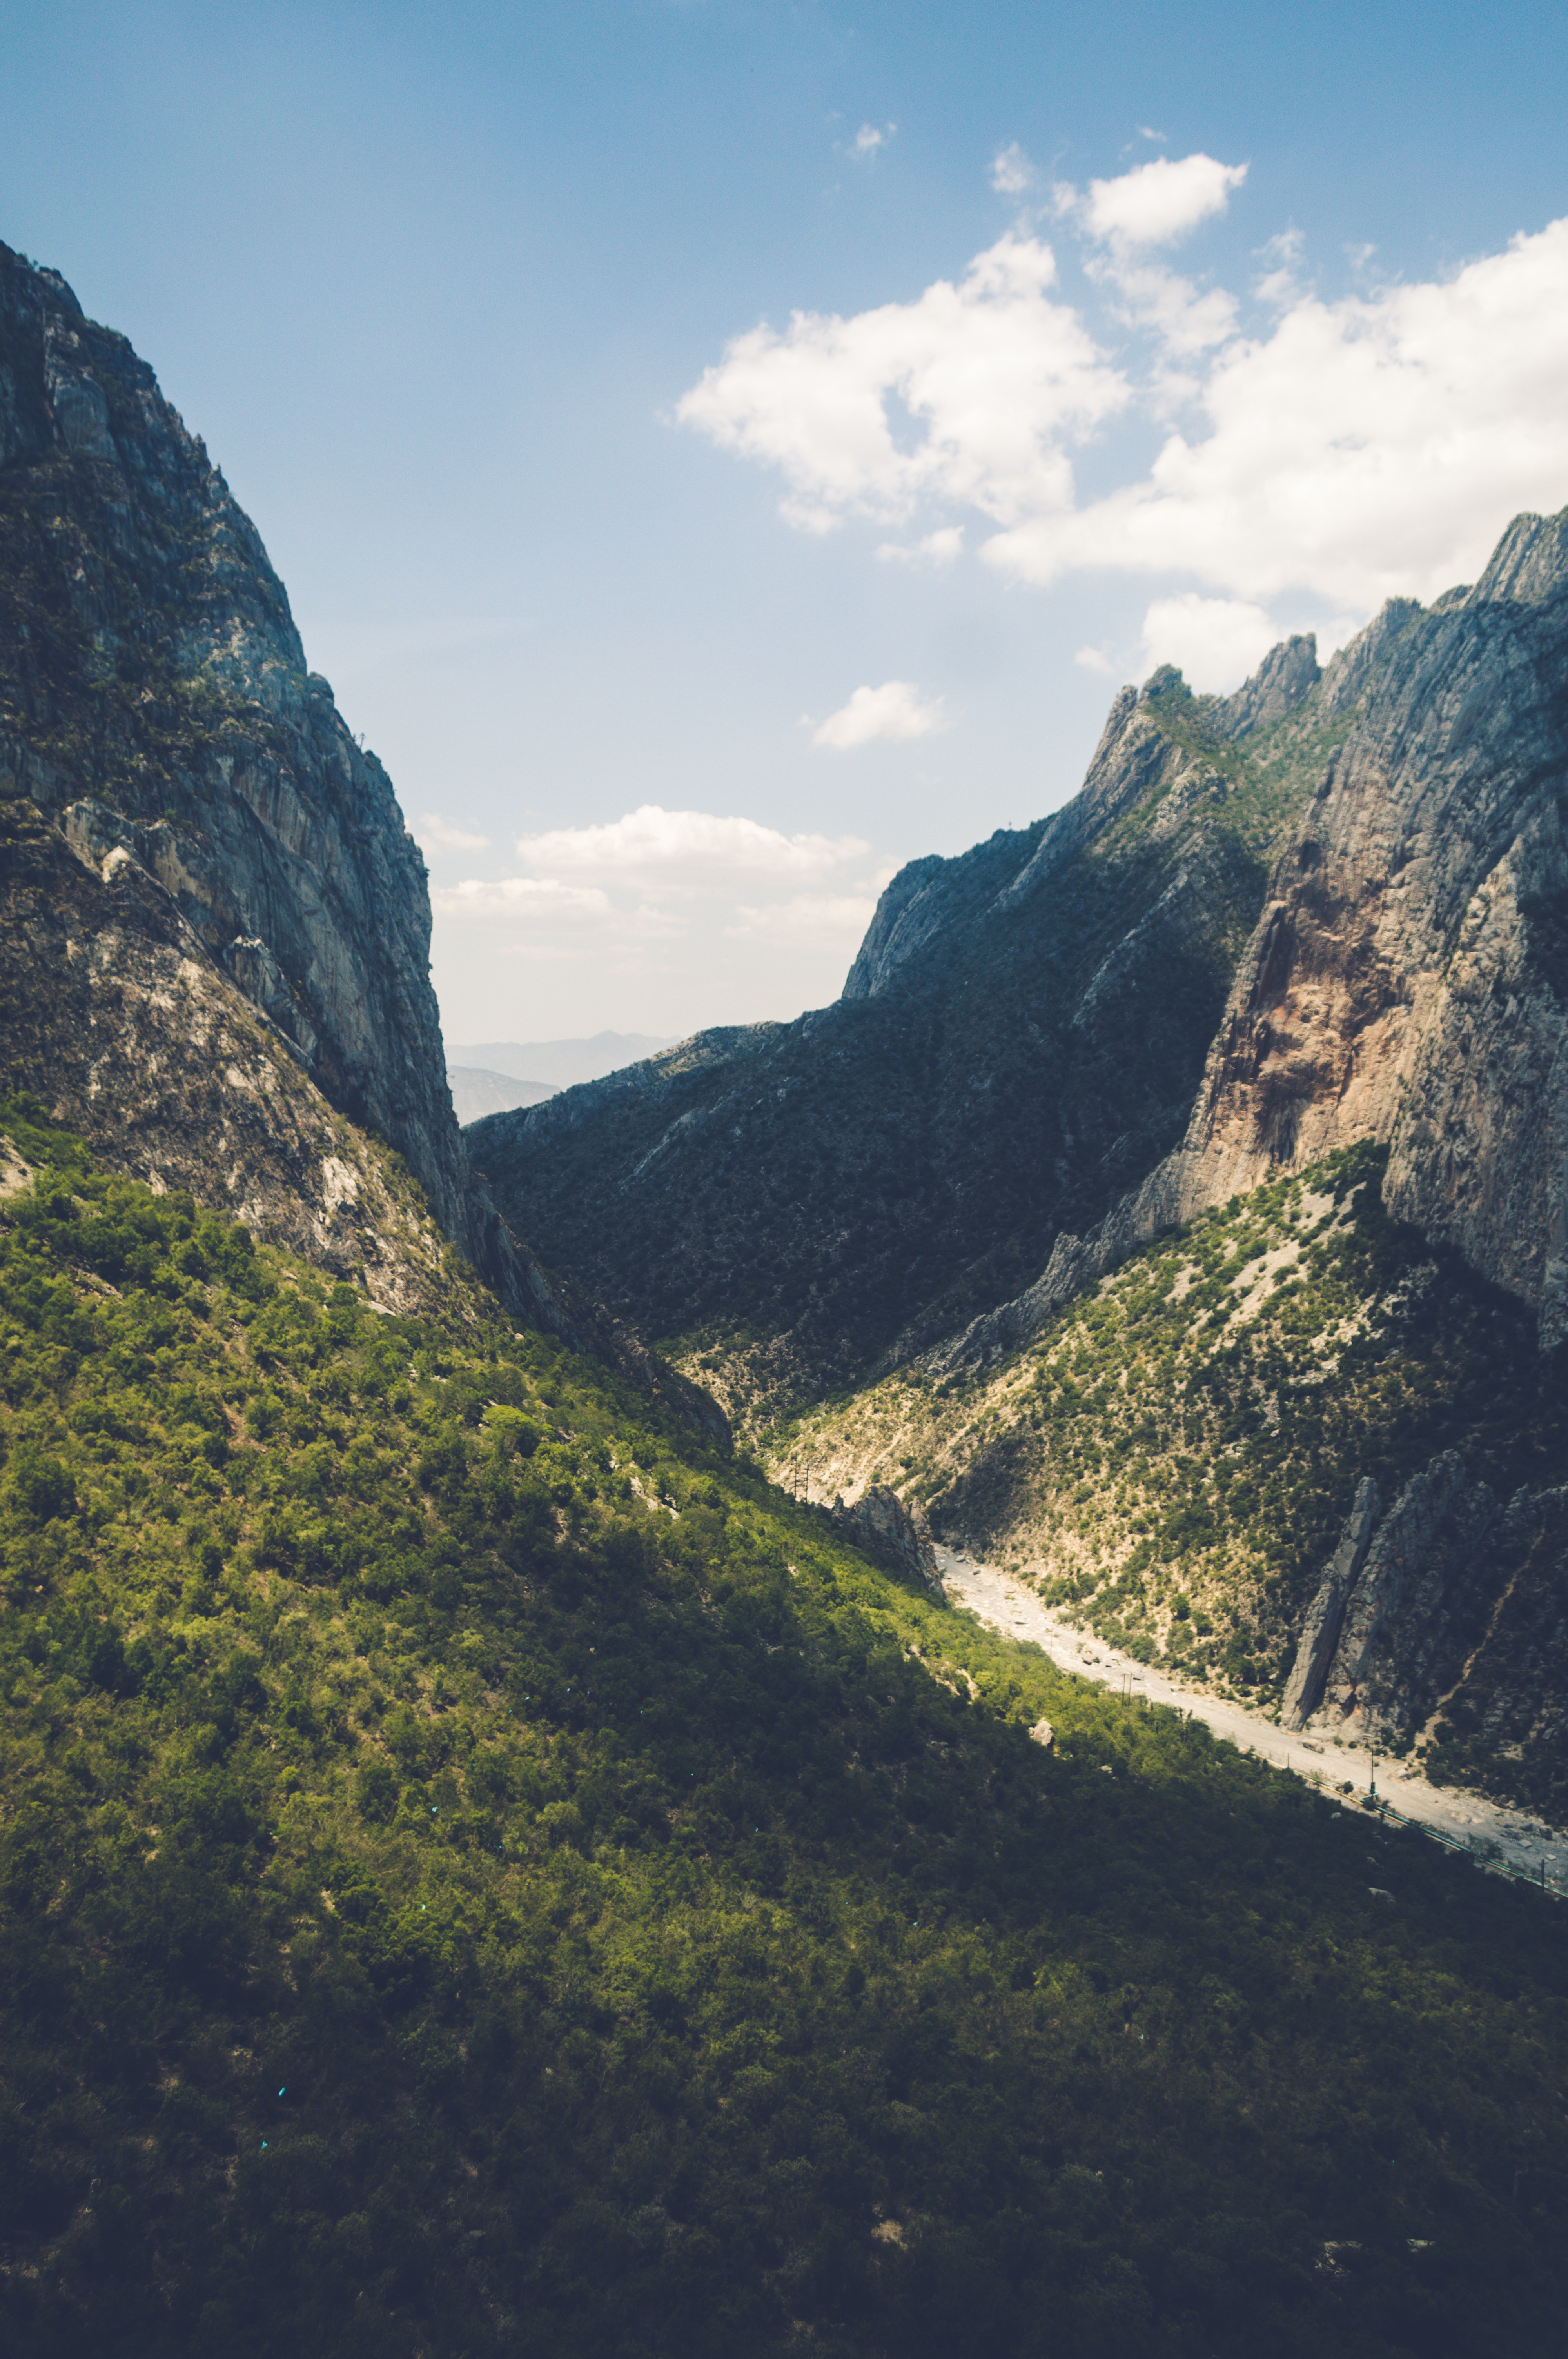
mountainous landforms, mountain, highland, sky, valley, wilderness, mountain range, green, hill, ridge, terrain, hill station, cloud, fell, geology, alps, grass, rock, mountain pass, national park, leaf, cliff, tree, geological phenomenon, landscape, canyon, ravine, road, mount scenery, massif, escarpment, fjord, vacation, sunlight, formation, river, grassland, forest, summit, wadi, badlands, plateau, tourism